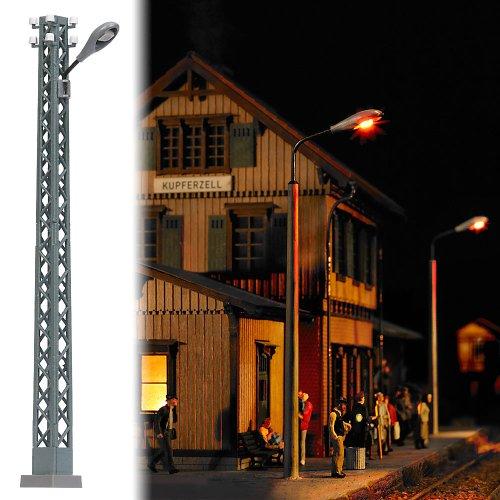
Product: Busch 4131 Lamp on Lattice Mast Oval HO Scale Model Lighting
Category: Toys & Games | Hobbies | Trains & Accessories | Accessories | Buildings & Structures
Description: Accurate scale 4131.
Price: $15.47
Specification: ProductDimensions:2.4x1.4x1inches|ItemWeight:1.44ounces|ShippingWeight:1.44ounces(Viewshippingratesandpolicies)|DomesticShipping:ItemcanbeshippedwithinU.S.|InternationalShipping:ThisitemcanbeshippedtoselectcountriesoutsideoftheU.S.LearnMore|ASIN:B0051Z3JCK|Itemmodelnumber:4131|Manufacturerrecommendedage:14yearsandup